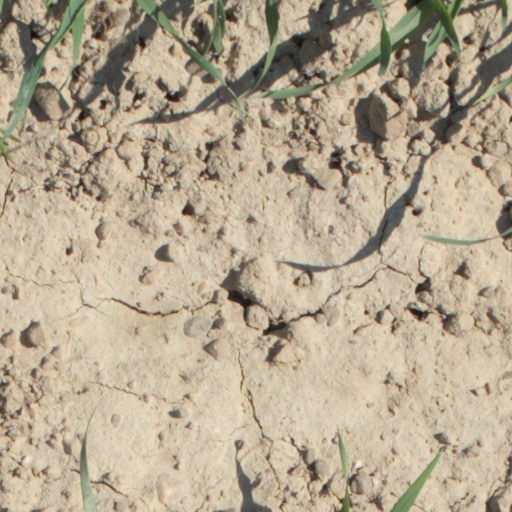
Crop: wheat